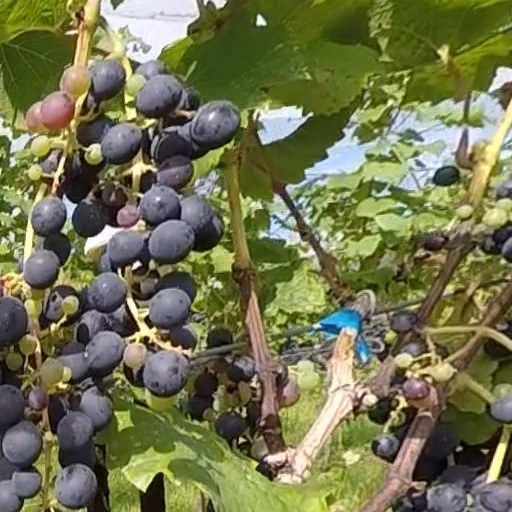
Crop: grape